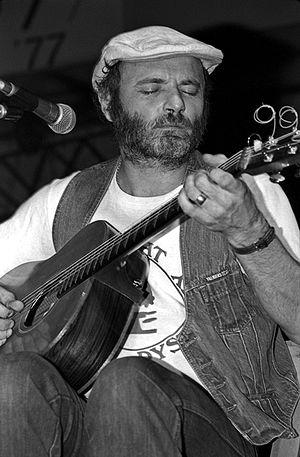
Michael Robert Chapman est un chanteur, compositeur et guitariste de folk anglais né le 24 janvier 1941 à dans le quartier de Hunslet à Leeds dans le Yorkshire.